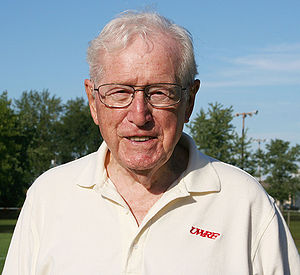
Otis R. Bowen
Otis Ray Bowen var en amerikansk politiker og læge. Han fungerede som guvernør i Indiana fra 1973 til 1981 og som Sundhedsminister fra 1985 til 1989, udnævnt af præsident Ronald Reagan, og med særligt ønske om at forbedre landets indsats mod HIV og AIDS.